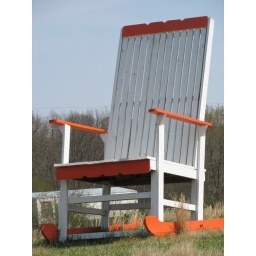
Talk about random...a 15-foot rocking chair in the middle of a field along Rt. 52 in Georgia.